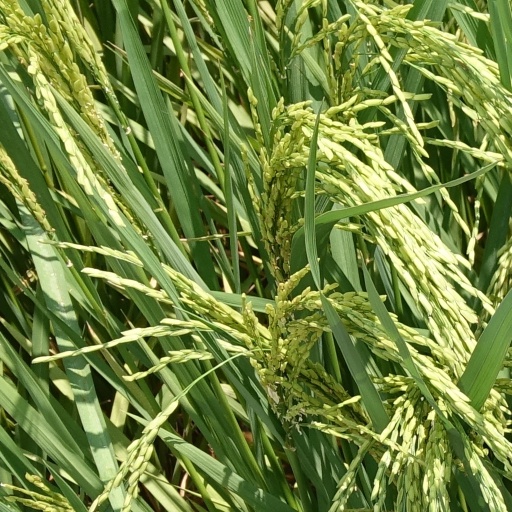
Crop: rice